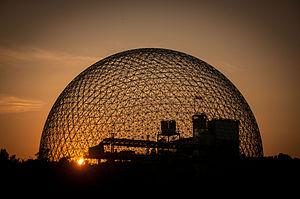
La Biosphère est un musée de l'environnement situé sur l'île Sainte-Hélène à Montréal, dans l'ancien pavillon des États-Unis de l'Expo 67. À la suite d'une entente avec la ville de Montréal en 1990, c'est Environnement Canada qui reçoit le mandat de définir le concept muséal, de choisir les expositions et d'organiser l'animation et la gestion du musée.